Question: Please indicate a possible affordance area of the frisbee that can be used for holding
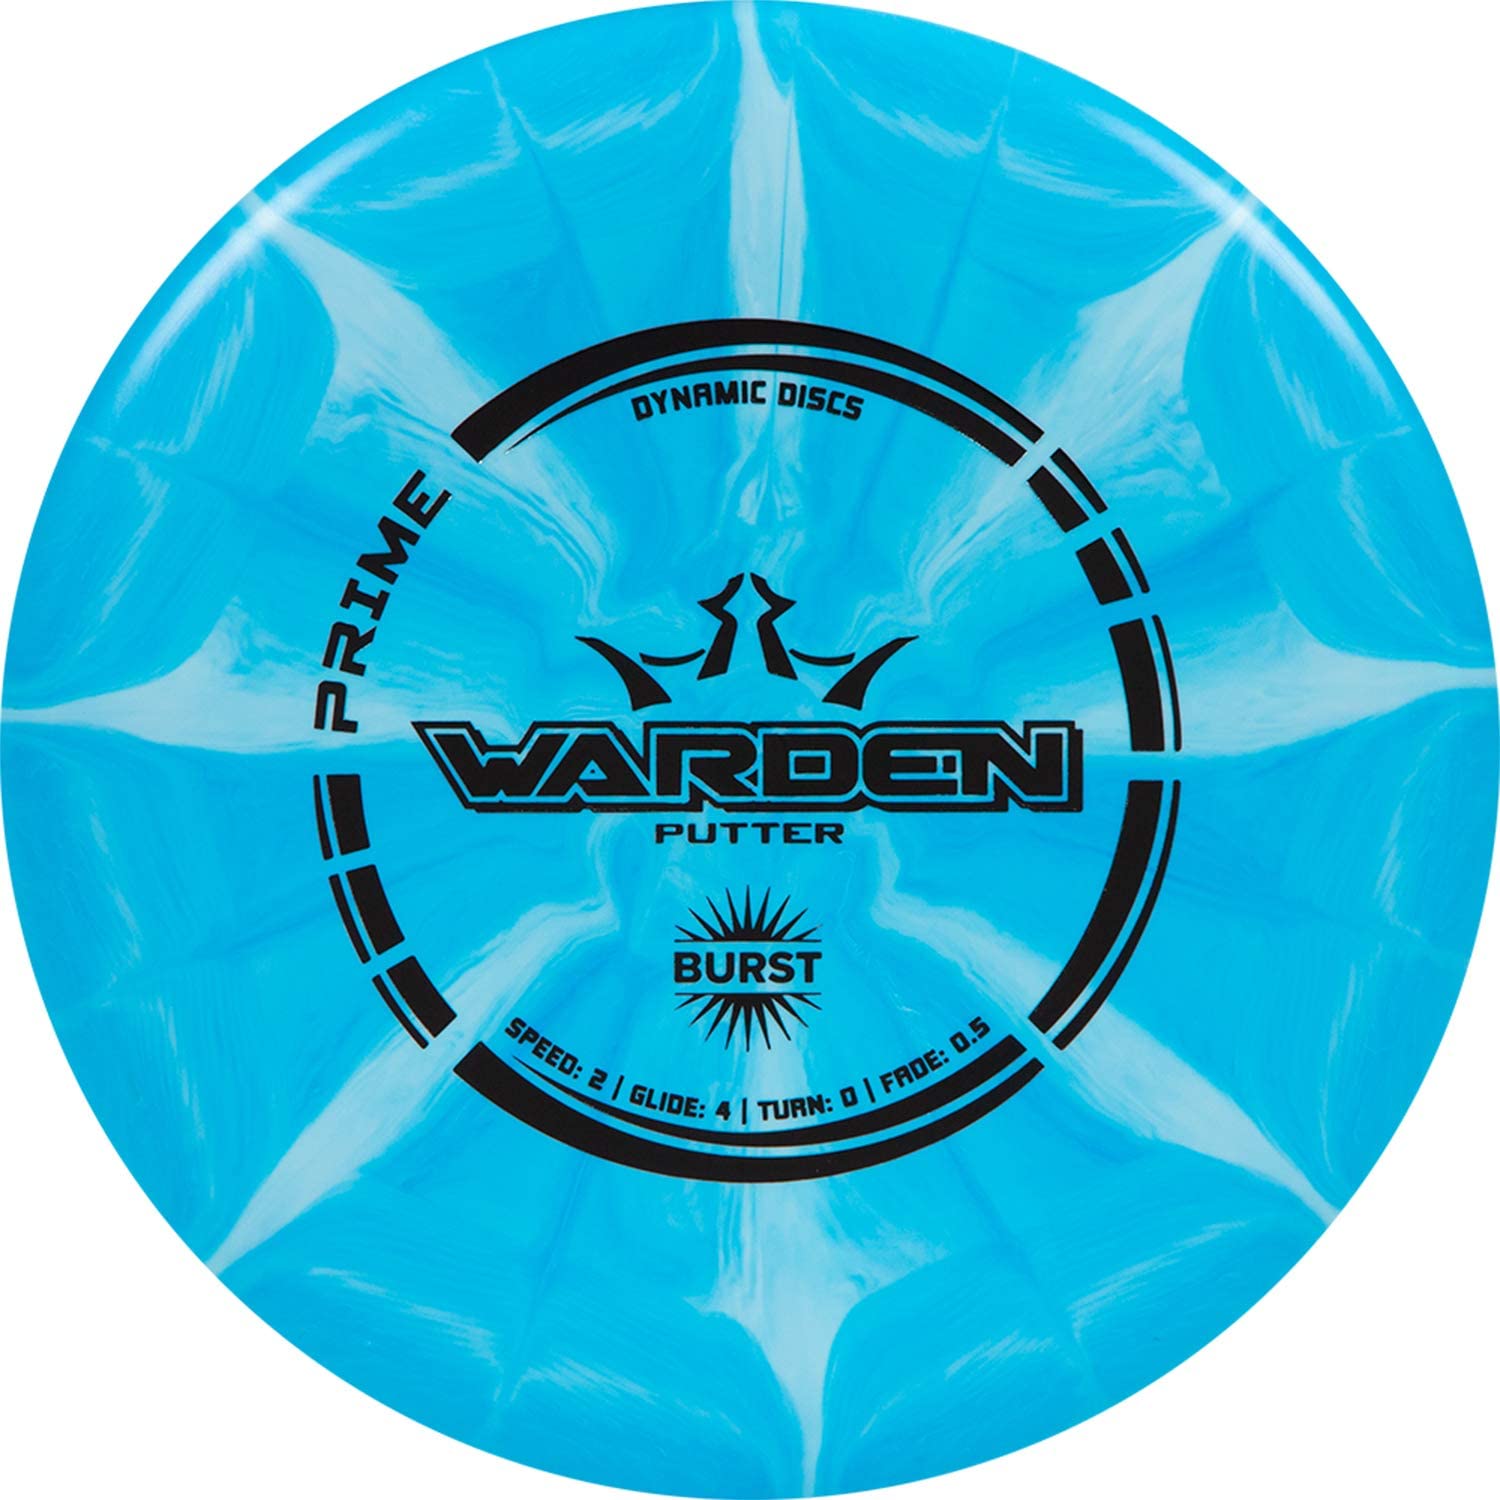
Answer: [4.518, 6.777, 1490.964, 1495.482]